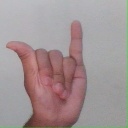
अक्षर: य